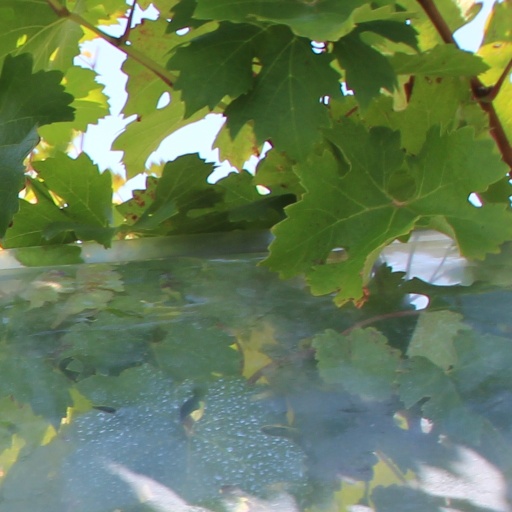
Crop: grape